Intellect

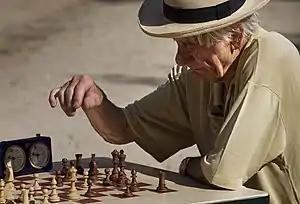
The intellect comprises the rational and the logical aspects of the human mind.

Intellect is a faculty of the human mind that enables reasoning, abstraction, conceptualization, and judgment. It enables the discernment of truth and falsehood, as well as higher-order thinking beyond immediate perception. Intellect is distinct from "intelligence", which refers to the general ability to learn, adapt, and solve problems, whereas "intellect" concerns the application of reason to abstract or philosophical thought.